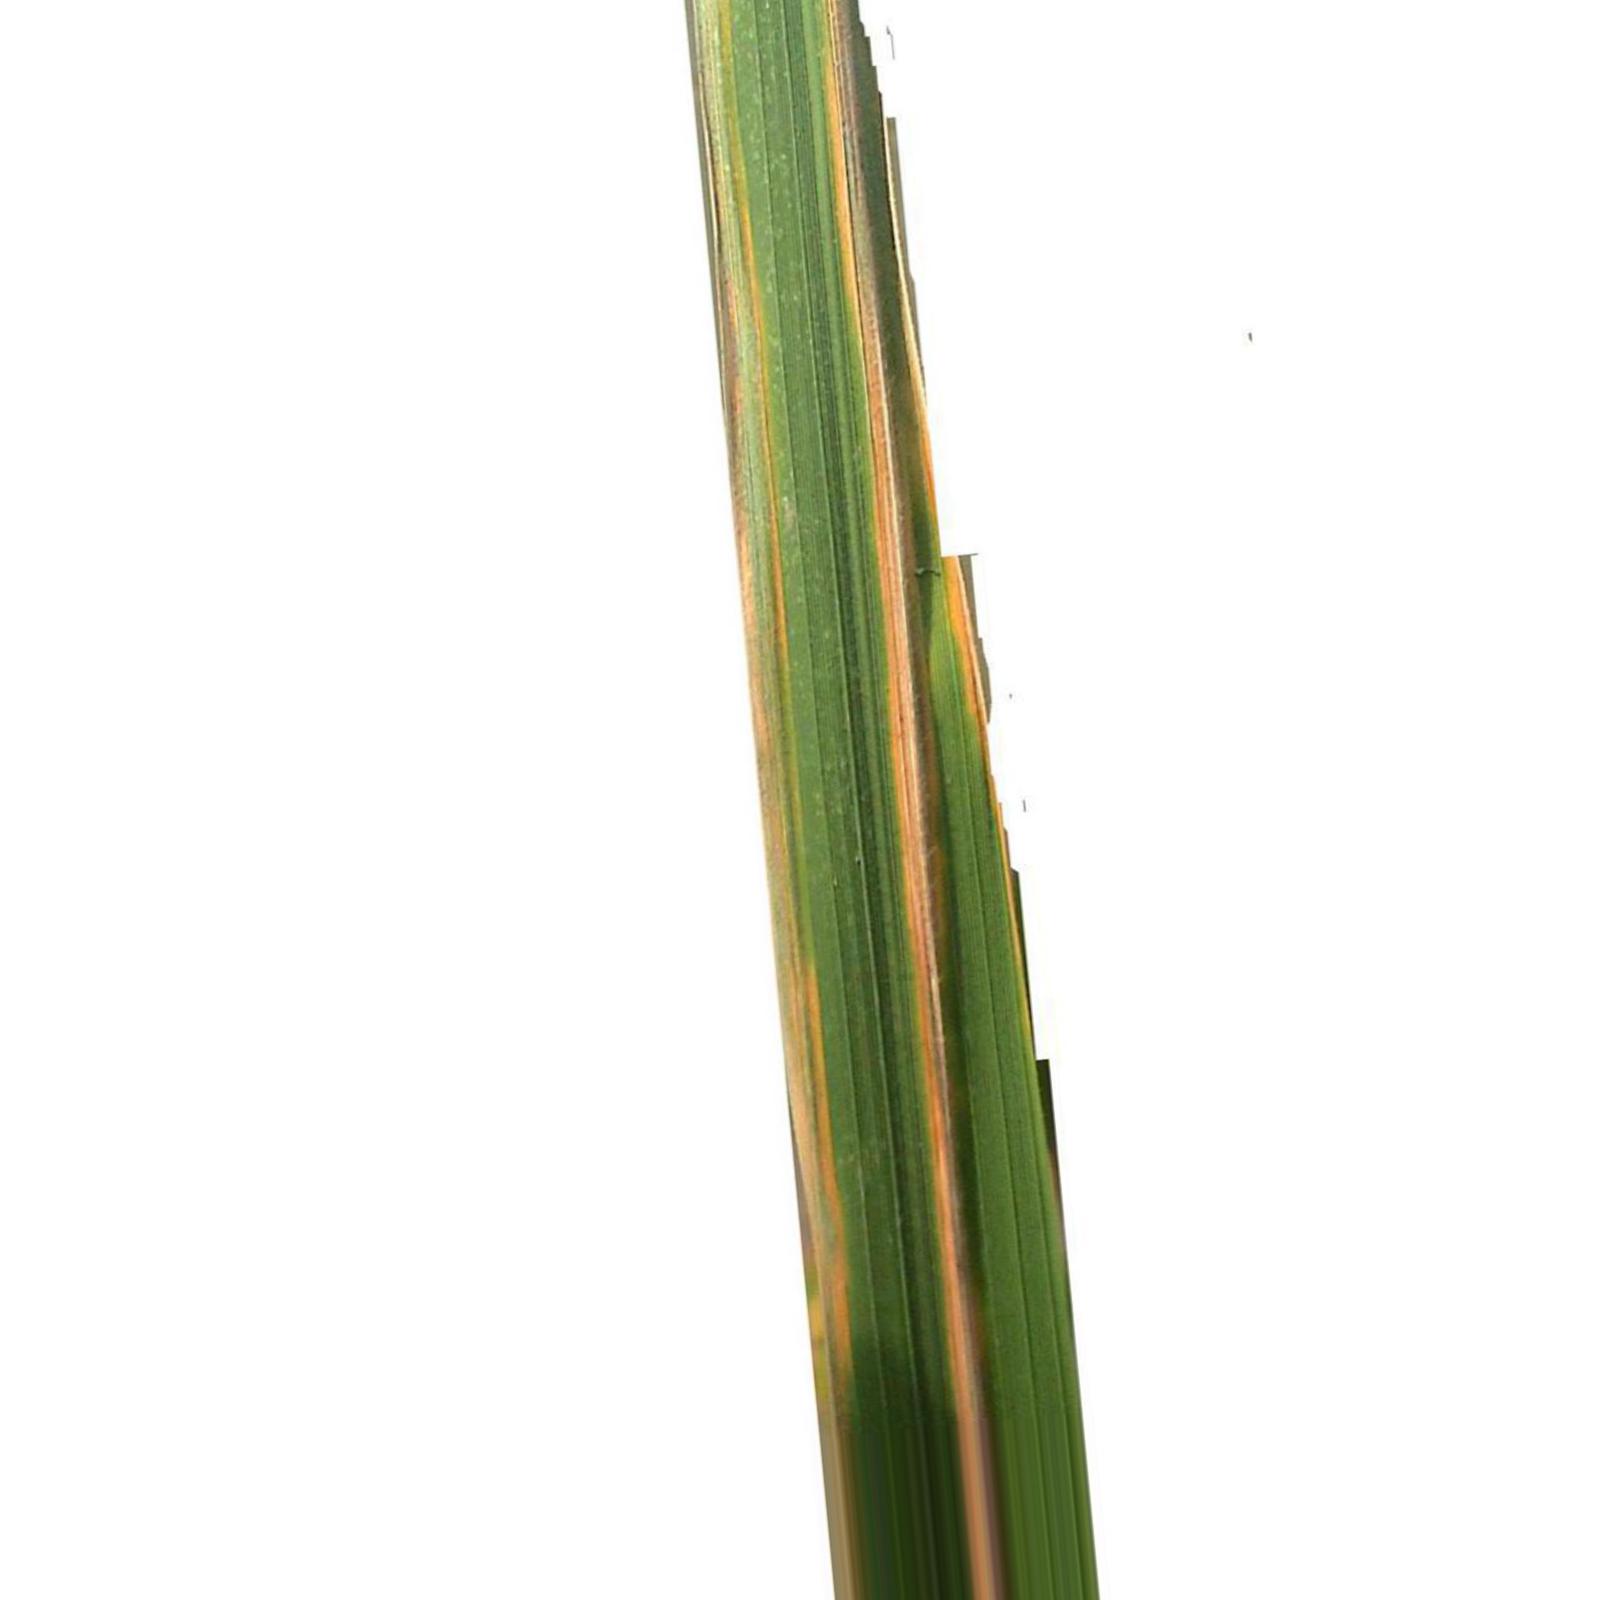
Nhãn: Bệnh Bạc lá (Bacterial leaf blight)